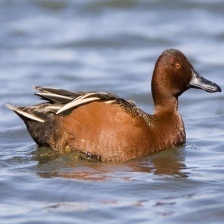
Species: TEAL DUCK
Scientific name: ANAS CRECCA
ImageNet parent category: drake